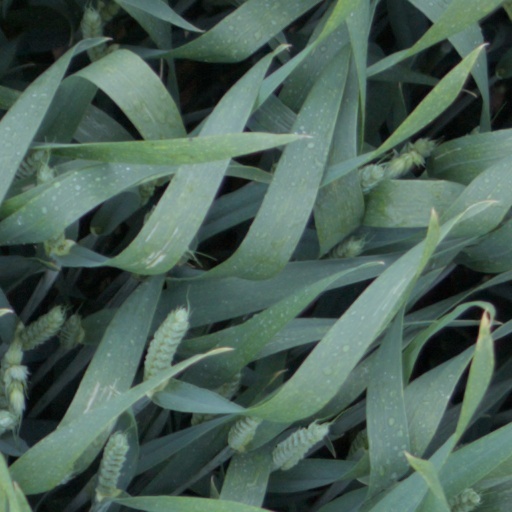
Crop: wheat